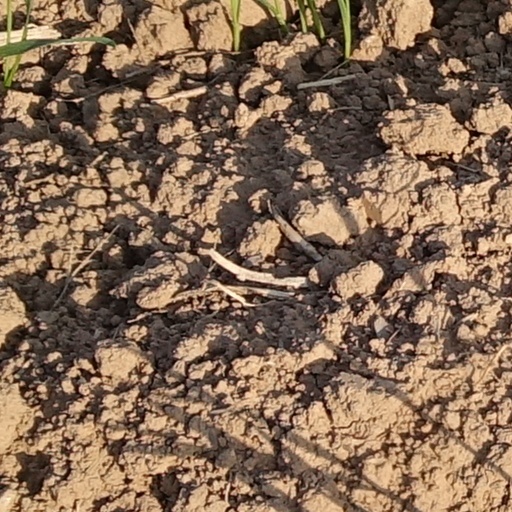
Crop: wheat